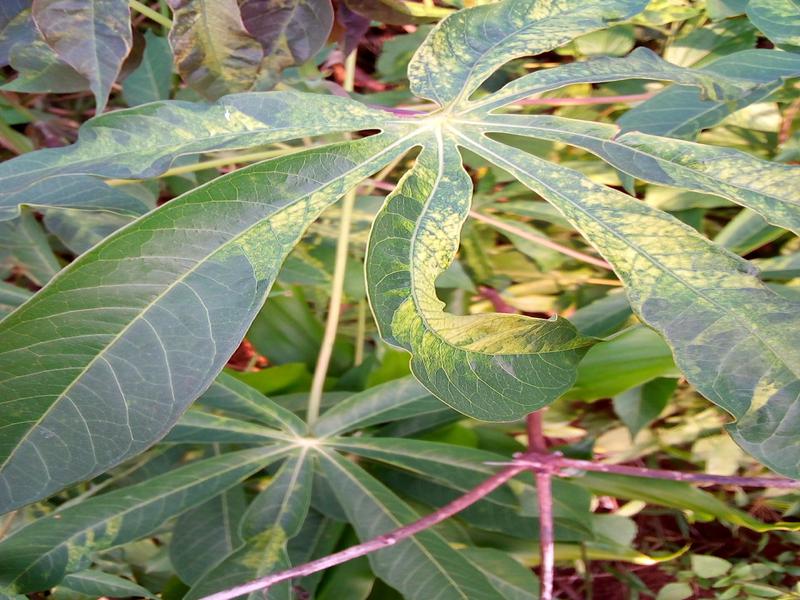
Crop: cassava
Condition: mosaic_disease